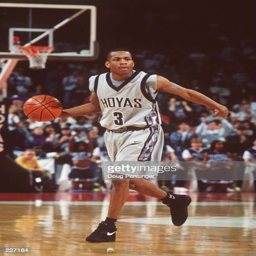
basketball shooting guard controls the ball during the win over educational institution campus